Unusual types of gramophone records

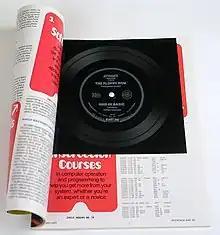
Flexi disc program sheets such as the "Interface Age" "Floppy ROM" were distributed by computer hobbyist and video game magazines during the late 1970s and early 1980s.

With their origin stretching back to the dawn of recorded sound at the turn of the 20th century, flexible recording media have been made from a variety of materials including foil, paper, and–in the 1950s–thin flexible vinyl known as flexi discs.